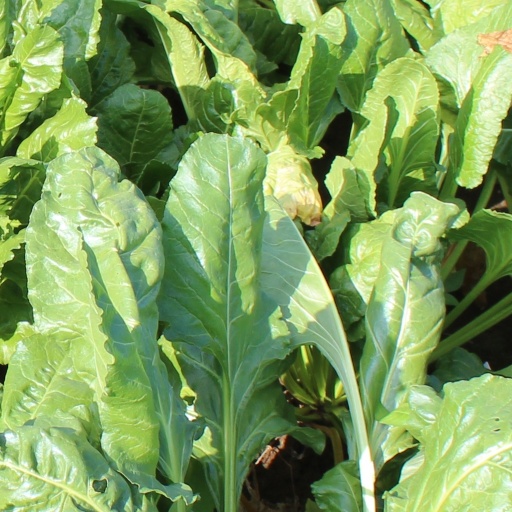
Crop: sugar beet